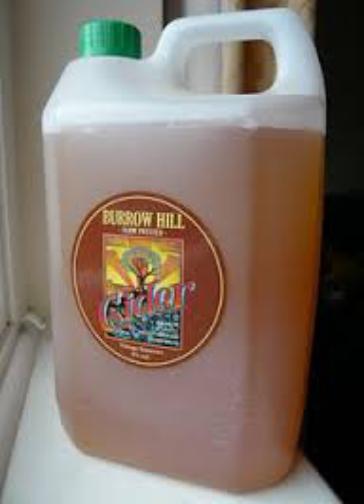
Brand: Burrow Hill Cider
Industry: Food